Katherine Rawls

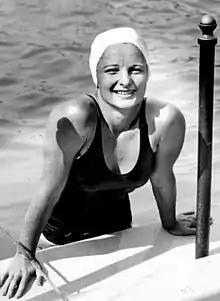
Rawls in 1935

Katherine Louise Rawls (June 14, 1917 – April 8, 1982), also known by her married names Katherine Thompson and Katherine Green, was an American competition swimmer and diver. She was the United States national champion in multiple events during the 1930s. She was a 1932 Olympic silver medalist in 3-metre springboard diving and in the 1936 Olympics repeated as a silver medalist on the 3-meter board, while capturing a bronze medal as part of the 4x100 freestyle relay team.